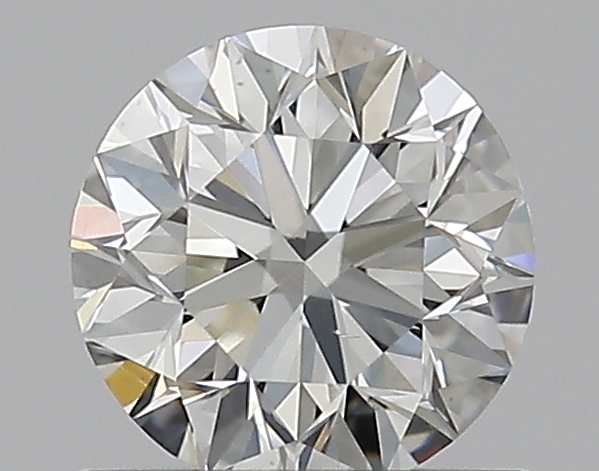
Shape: round
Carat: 0.7
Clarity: VS2
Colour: I
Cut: VG
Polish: EX
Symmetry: VG
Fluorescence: N
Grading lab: GIA
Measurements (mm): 5.5 x 5.57 x 3.58